Hapton Valley Colliery

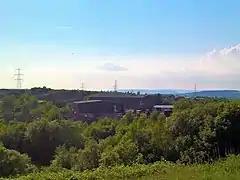
Buildings on the Hapton Valley site today.

After nationalisation in 1947, the National Coal Board decided to develop Thorny Bank Colliery to the west which began operation in 1952, utilising the Thorney Bank Clough drift for ventilation. They still saw a future for Hapton Valley, and investment followed, moving its area of operation to the east. In the early 1950s new tub circuits with an increased capacity were installed and work on new drifts heading east from the pit bottom, cutting through the Deerplay Fault, was completed in 1954. The same year a 3300 volt, 200 horsepower electric winder replaced the old steam-driven one. In October 1957, work had to be stopped for several months on one of the new eastern faces after only two weeks in operation because of water ingress estimated at between 700 and 800 gallons per minute. Pumping equipment costing £10,000 was required to bring the problem under control.